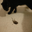
Label: cat